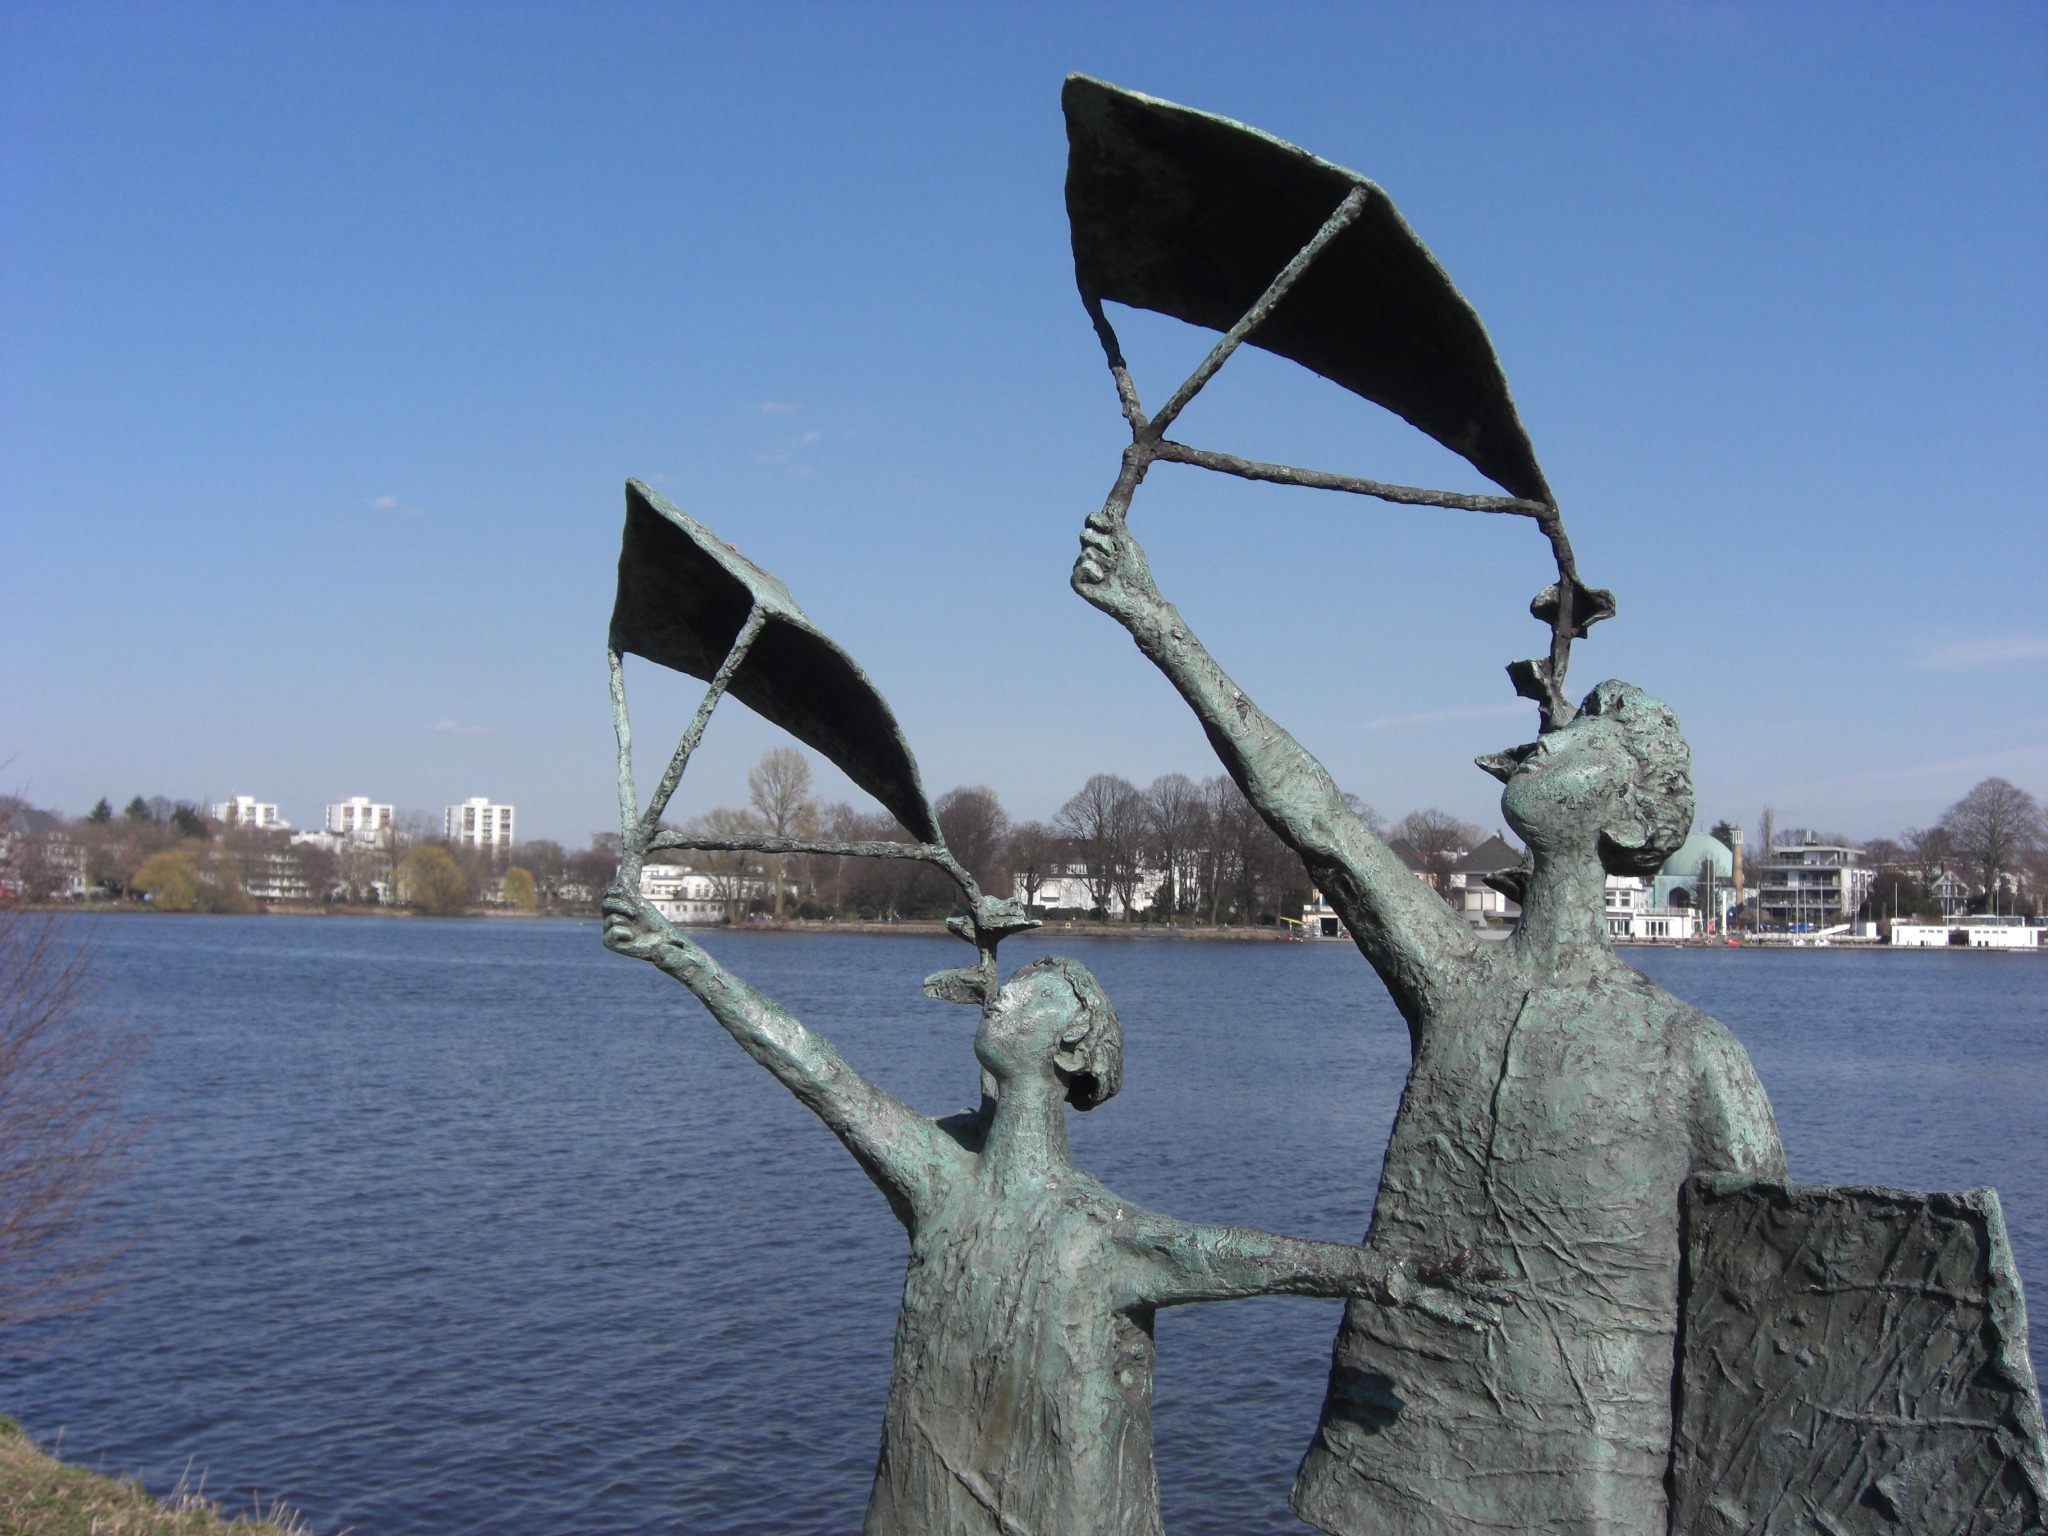
sea, boat, wind, statue, vehicle, mast, sailing, blue, sailboat, sculpture, bank, sail, bronze, dragon rising